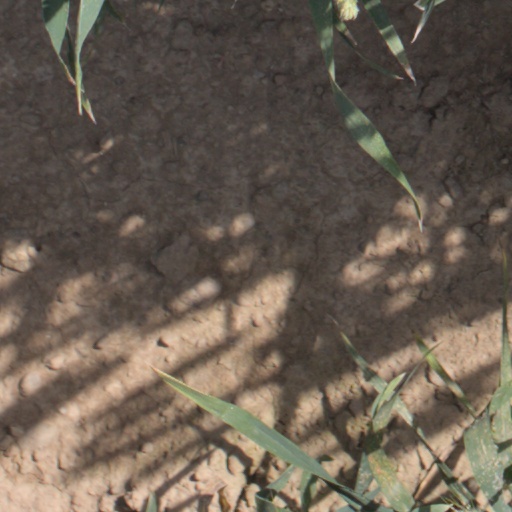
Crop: wheat